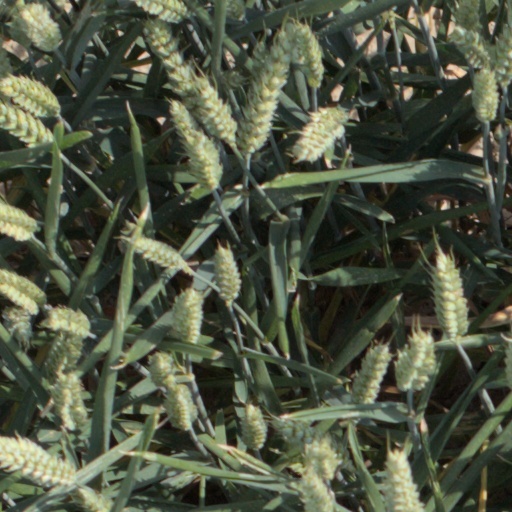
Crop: wheat